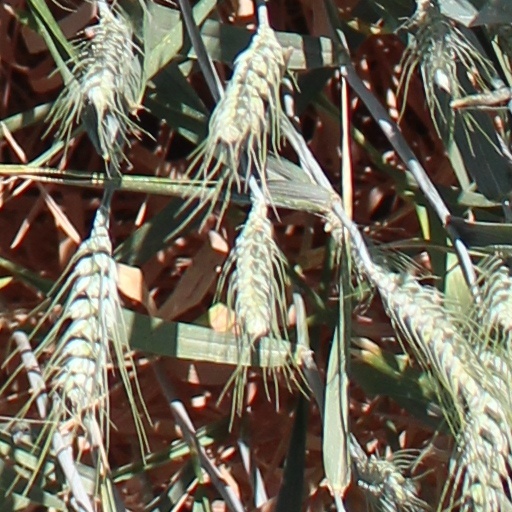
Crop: wheat